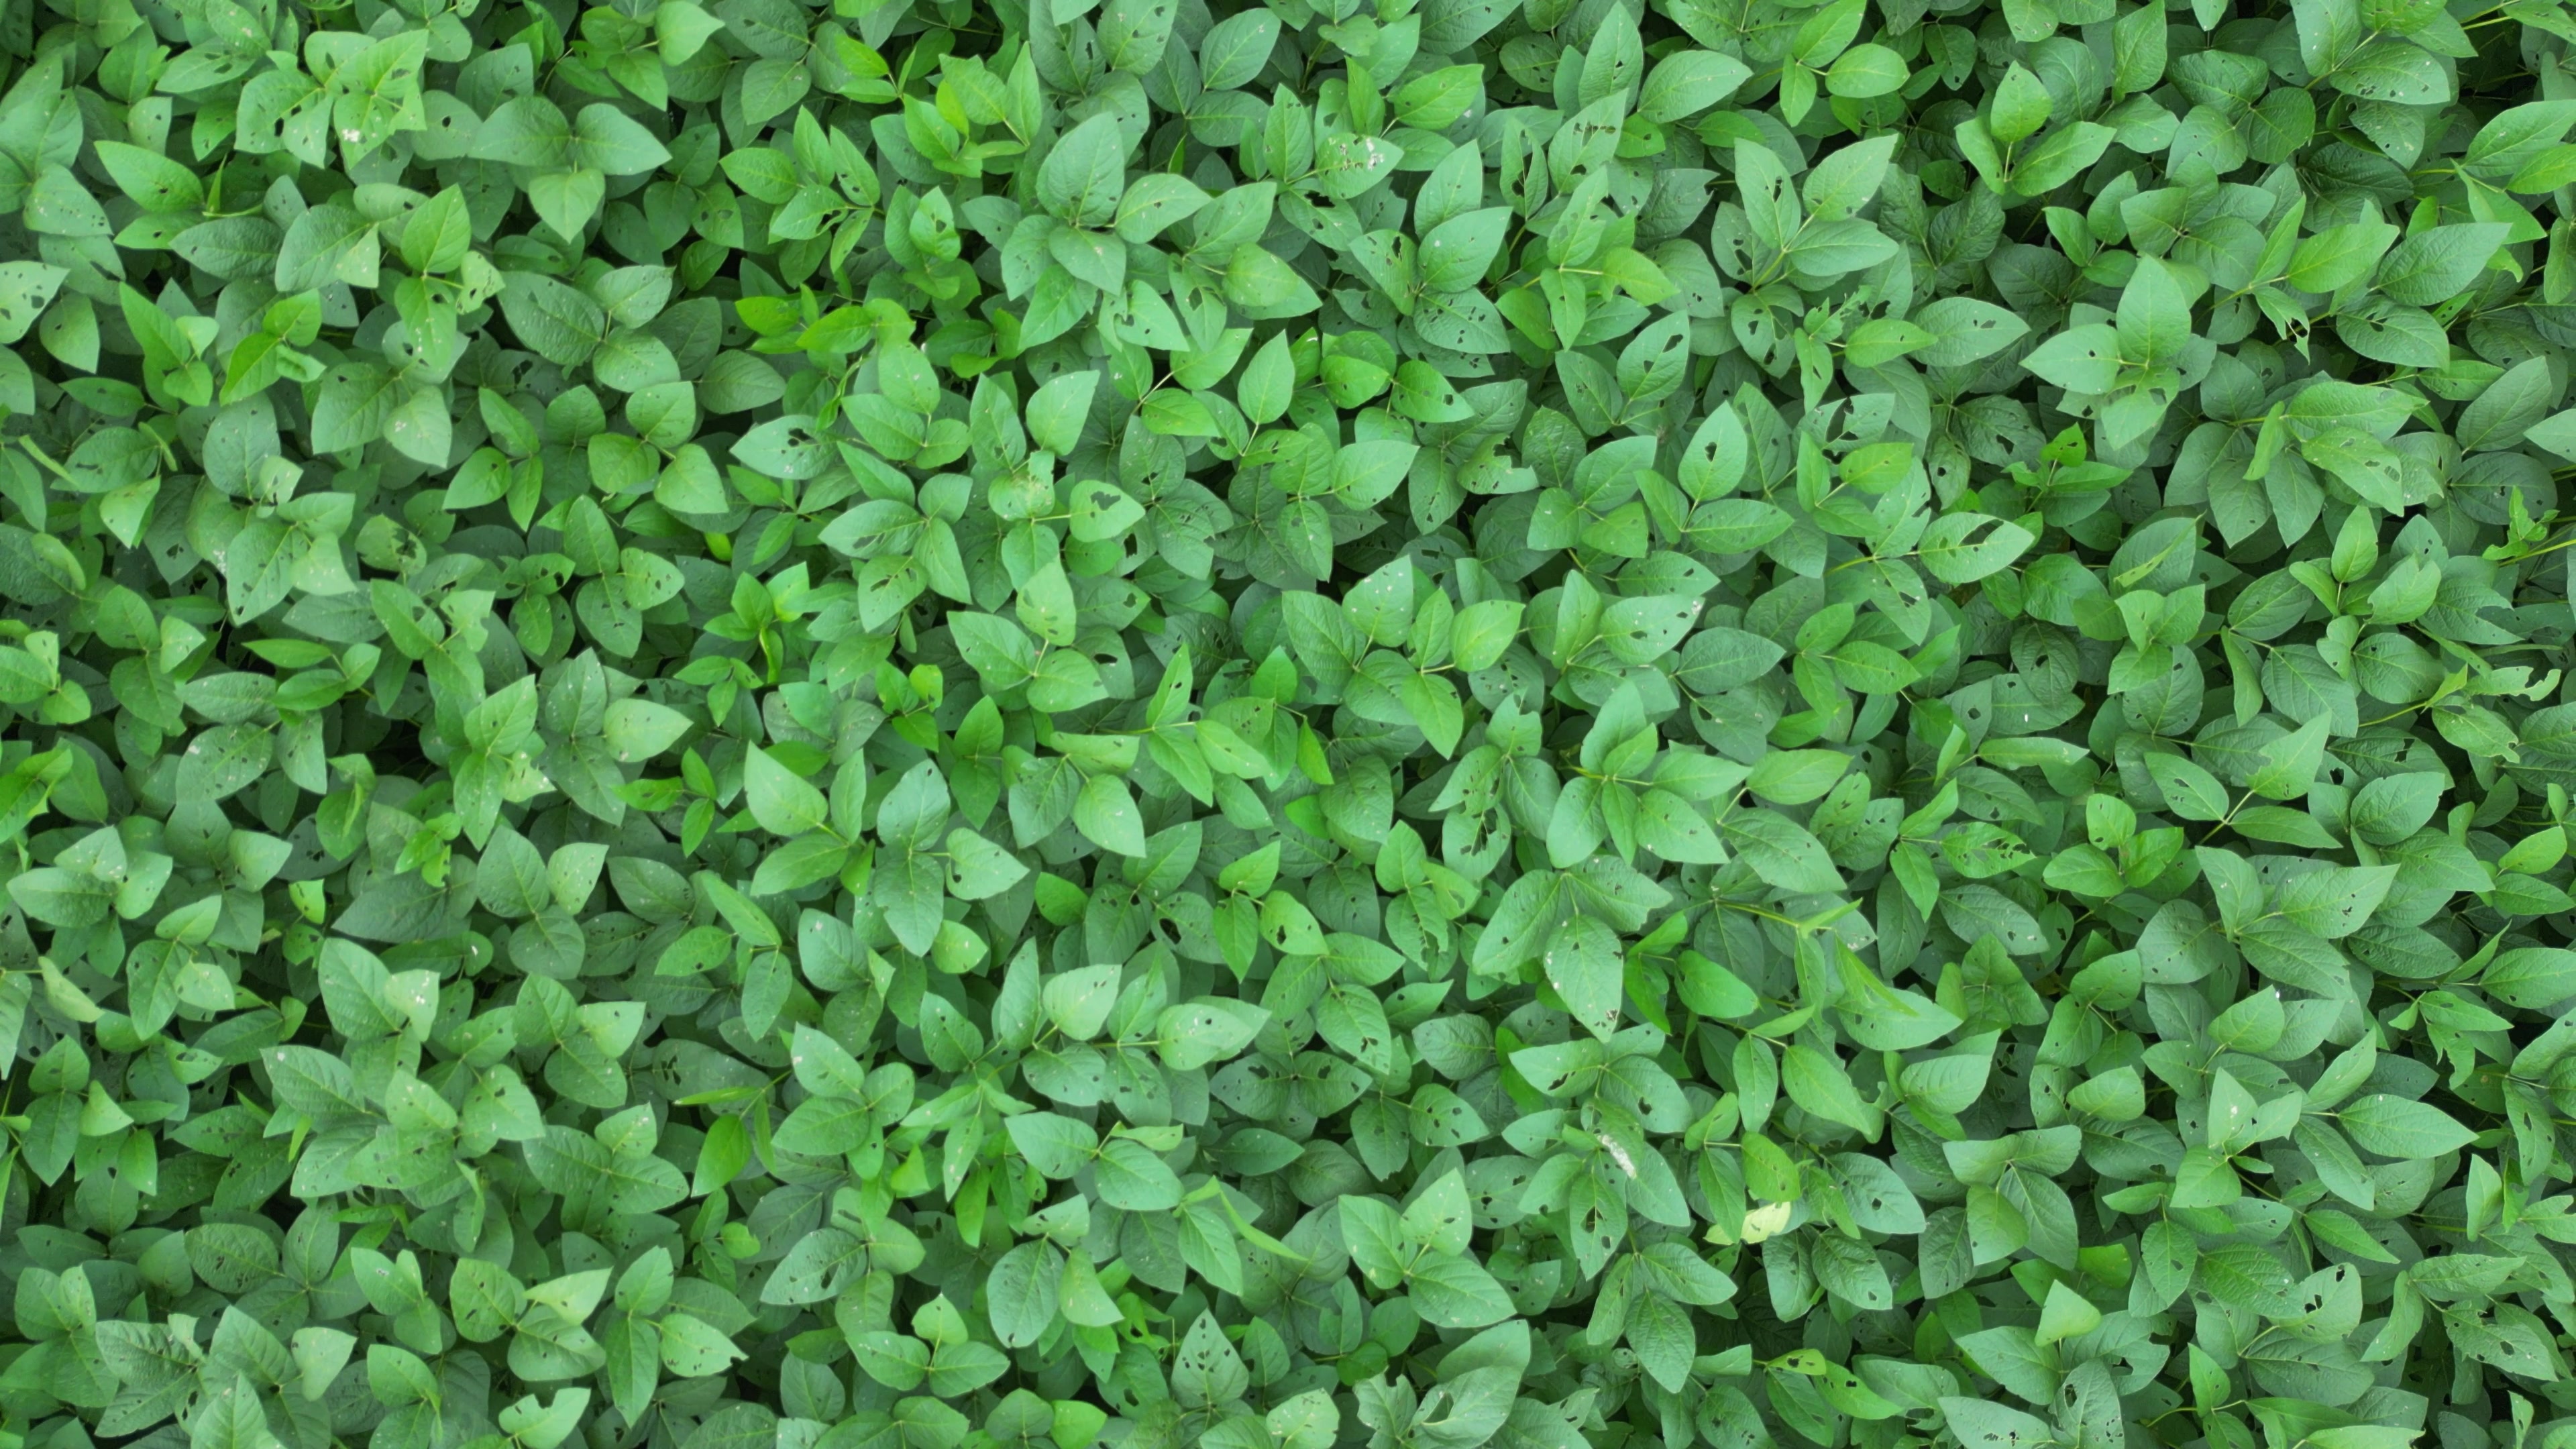
Label: Semilooper_Pest